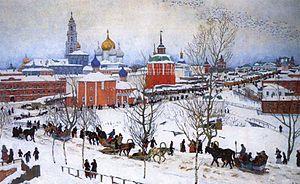
Konstantine Fiodorovitch Iouon ou Juon, né le 12 octobre 1875 à Moscou et mort le 11 avril 1958 à Moscou, est un peintre et théoricien de l'art russe et soviétique. C'est le frère du compositeur Paul Youon.